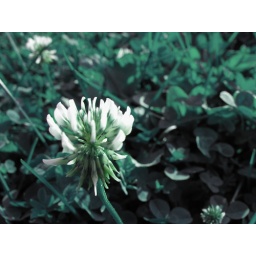
Just a cool feeling colour, to offset the usually green grass in the background.